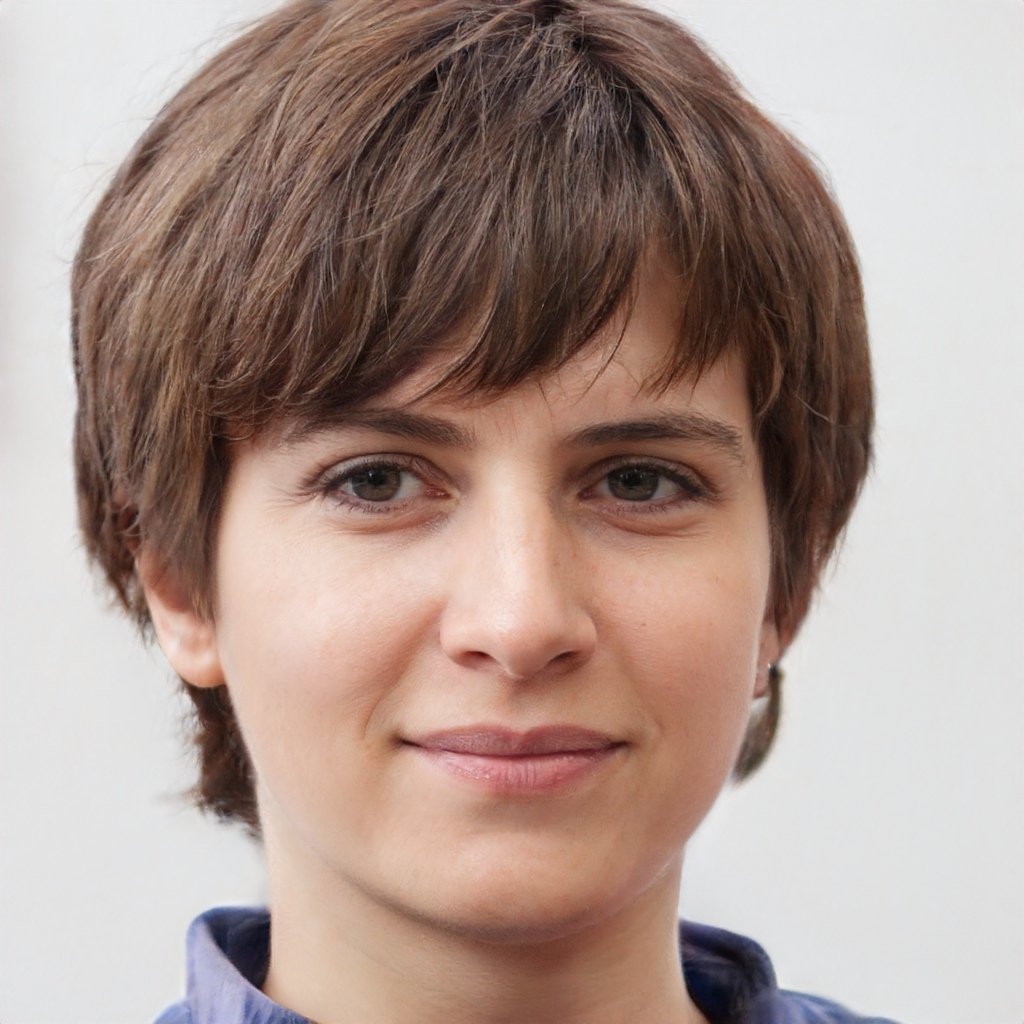
Label: Colored